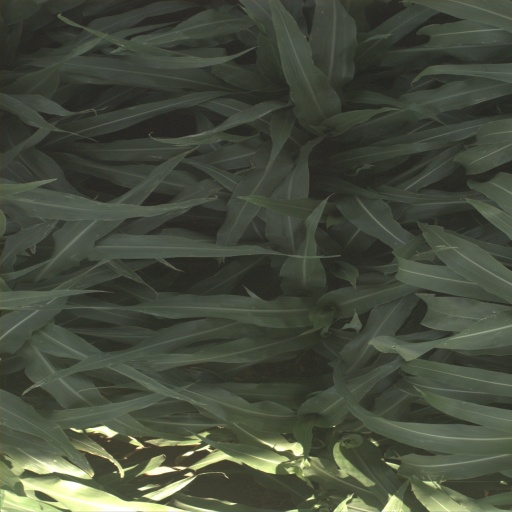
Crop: sorghum